Poros

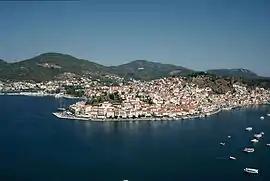
View of Poros

Poros is a small Greek island-pair in the southern part of the Saronic Gulf, about south of the port of Piraeus and separated from the Peloponnese by a wide sea channel, with the town of Galatas on the mainland across the strait. Its surface area is about and it has 3,261 inhabitants (2021). The ancient name of Poros was Pogon. Like other ports in the Saronic, it is a popular weekend destination for Athenian travellers.